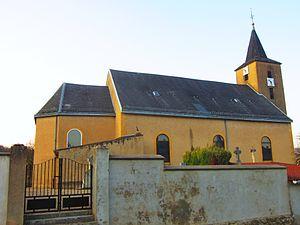
Eglise Elzange
Elzange est une commune française située dans le département de la Moselle en région Grand Est.